Al-Muharraq SC

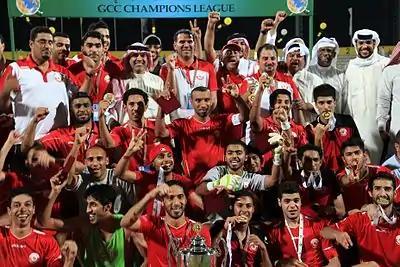
Al Muharraq after being crowned champions of the GCC Champions League

Al-Muharraq was first founded in 1928. Al-Muharraq Sports Club have produced some of the current stars of the national team like the captain Mohamed Salmeen, Rashid Al Dossary, Alisa, veteran goalkeeper Ali Hassan, Ali Amer and Ebrahim Al Mishkhas.